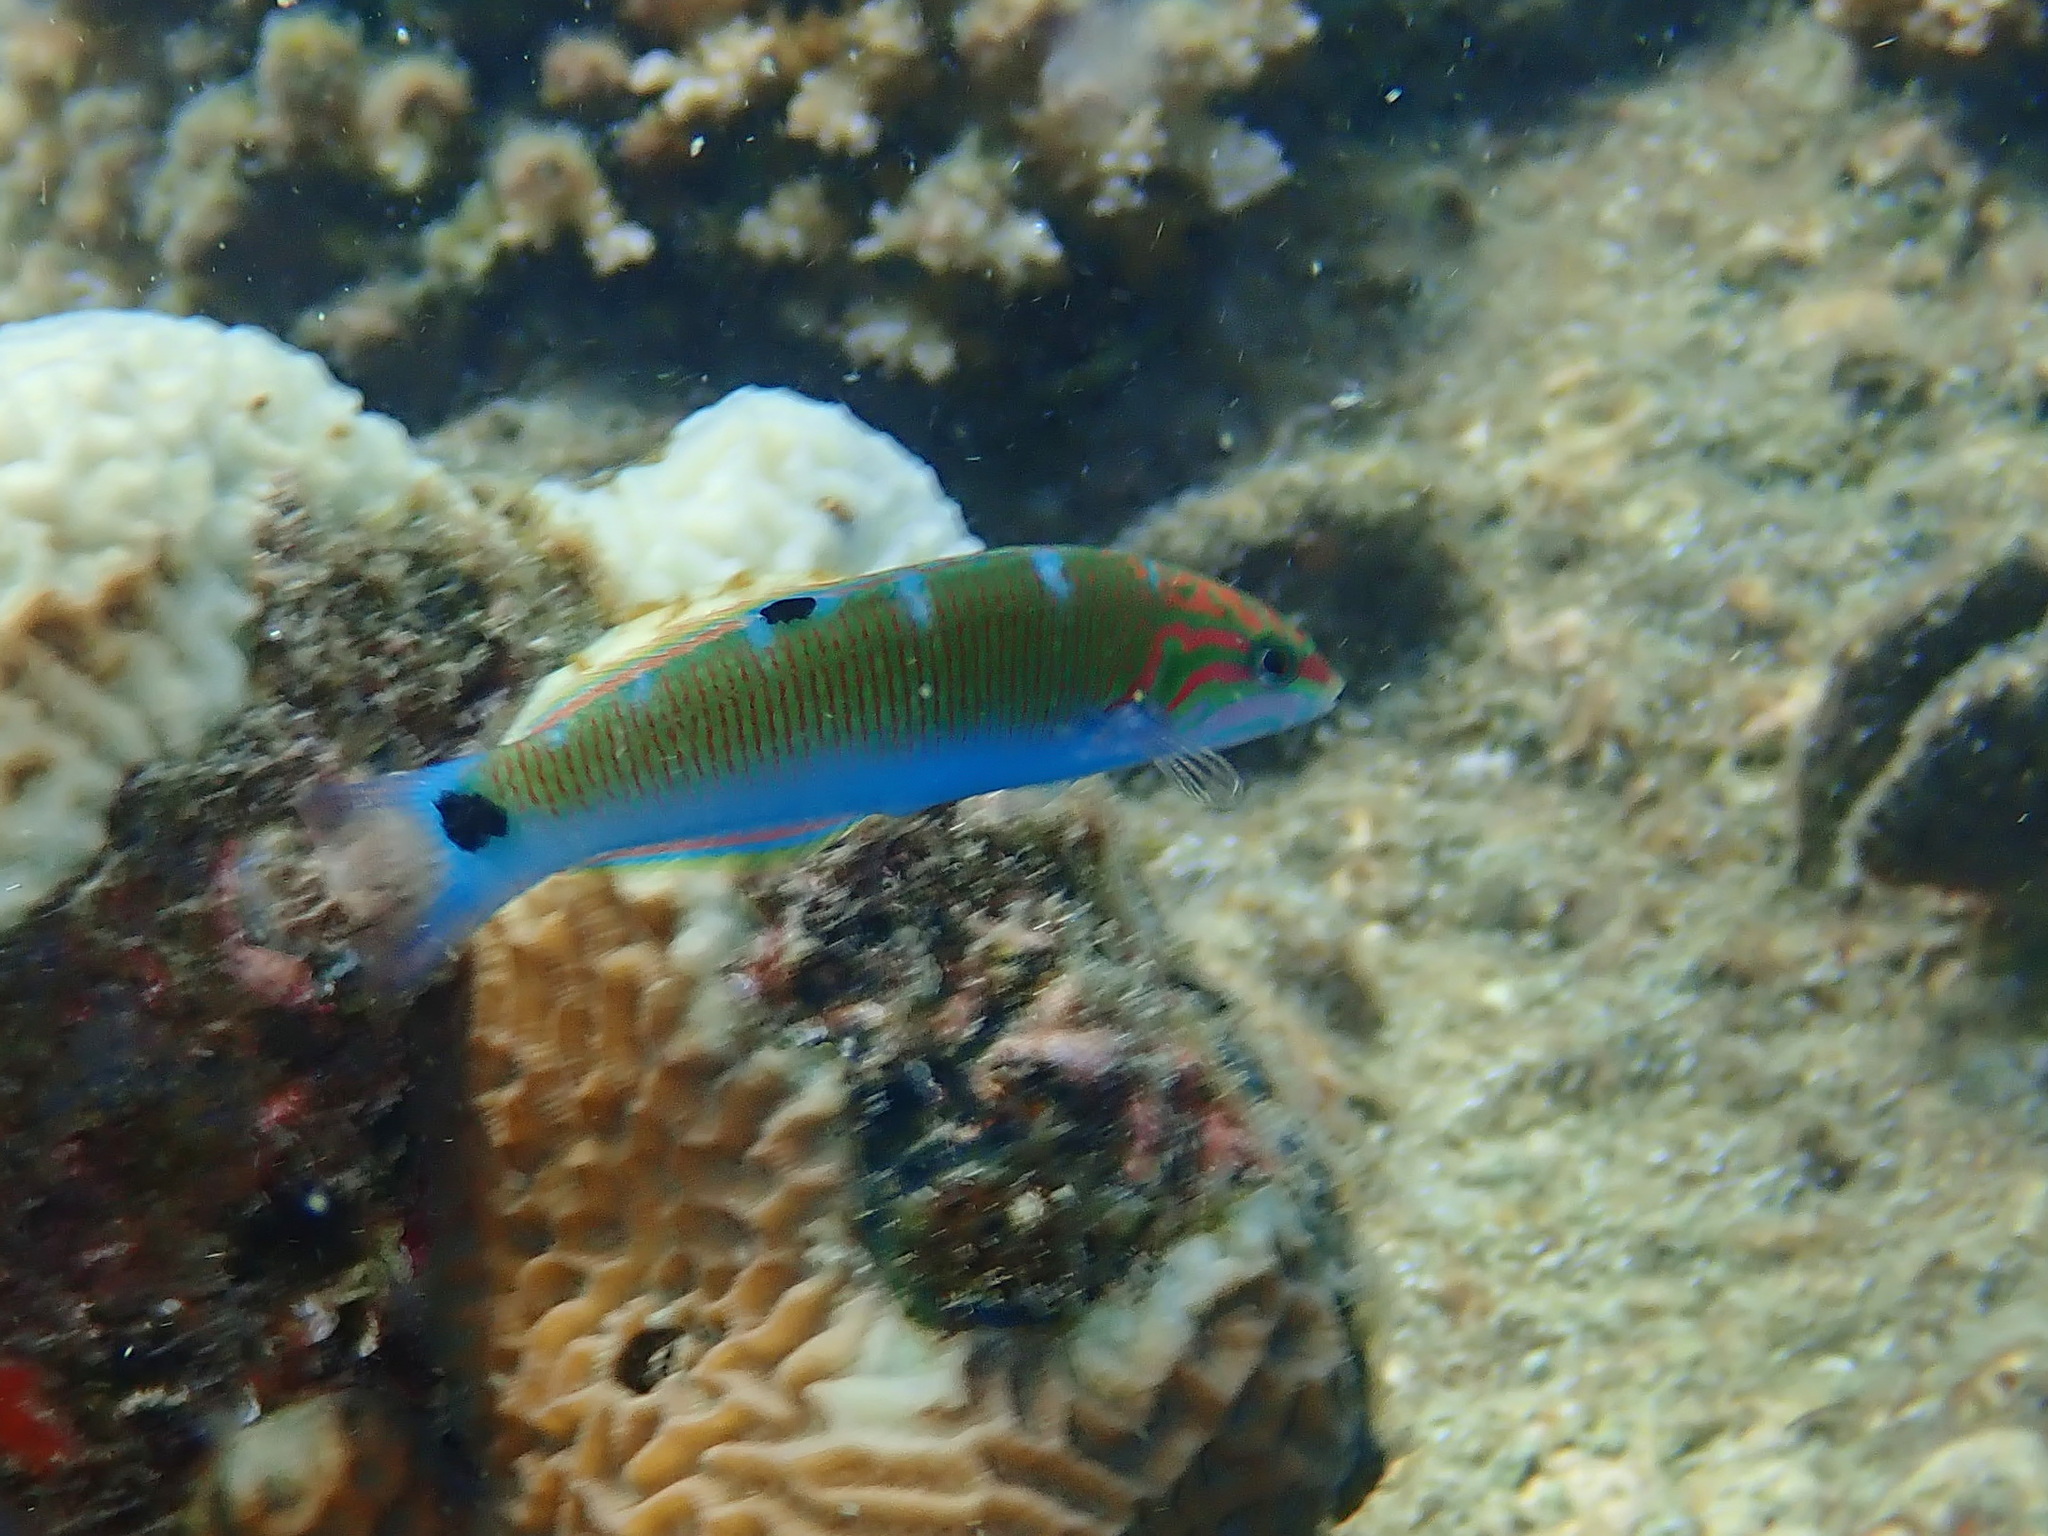
Thalassoma lunare (Moon Wrasse)